Mahmoud Mosharraf Azad Tehrani

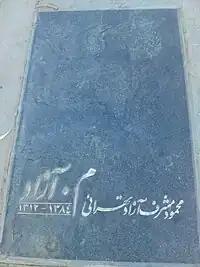
Tomb of M. Azad

Mahmoud Moshref Azad Tehrani (December 9, 1934 in Tehran – January 19, 2006 in Tehran) was a contemporary Persian poet with M. Azad as his pen-name. Some of his poems have been sung by several Iranian singers.